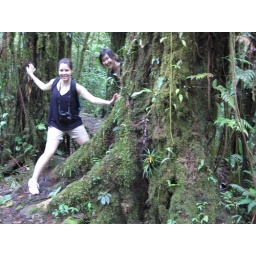
in the monteverde cloud forest reserve